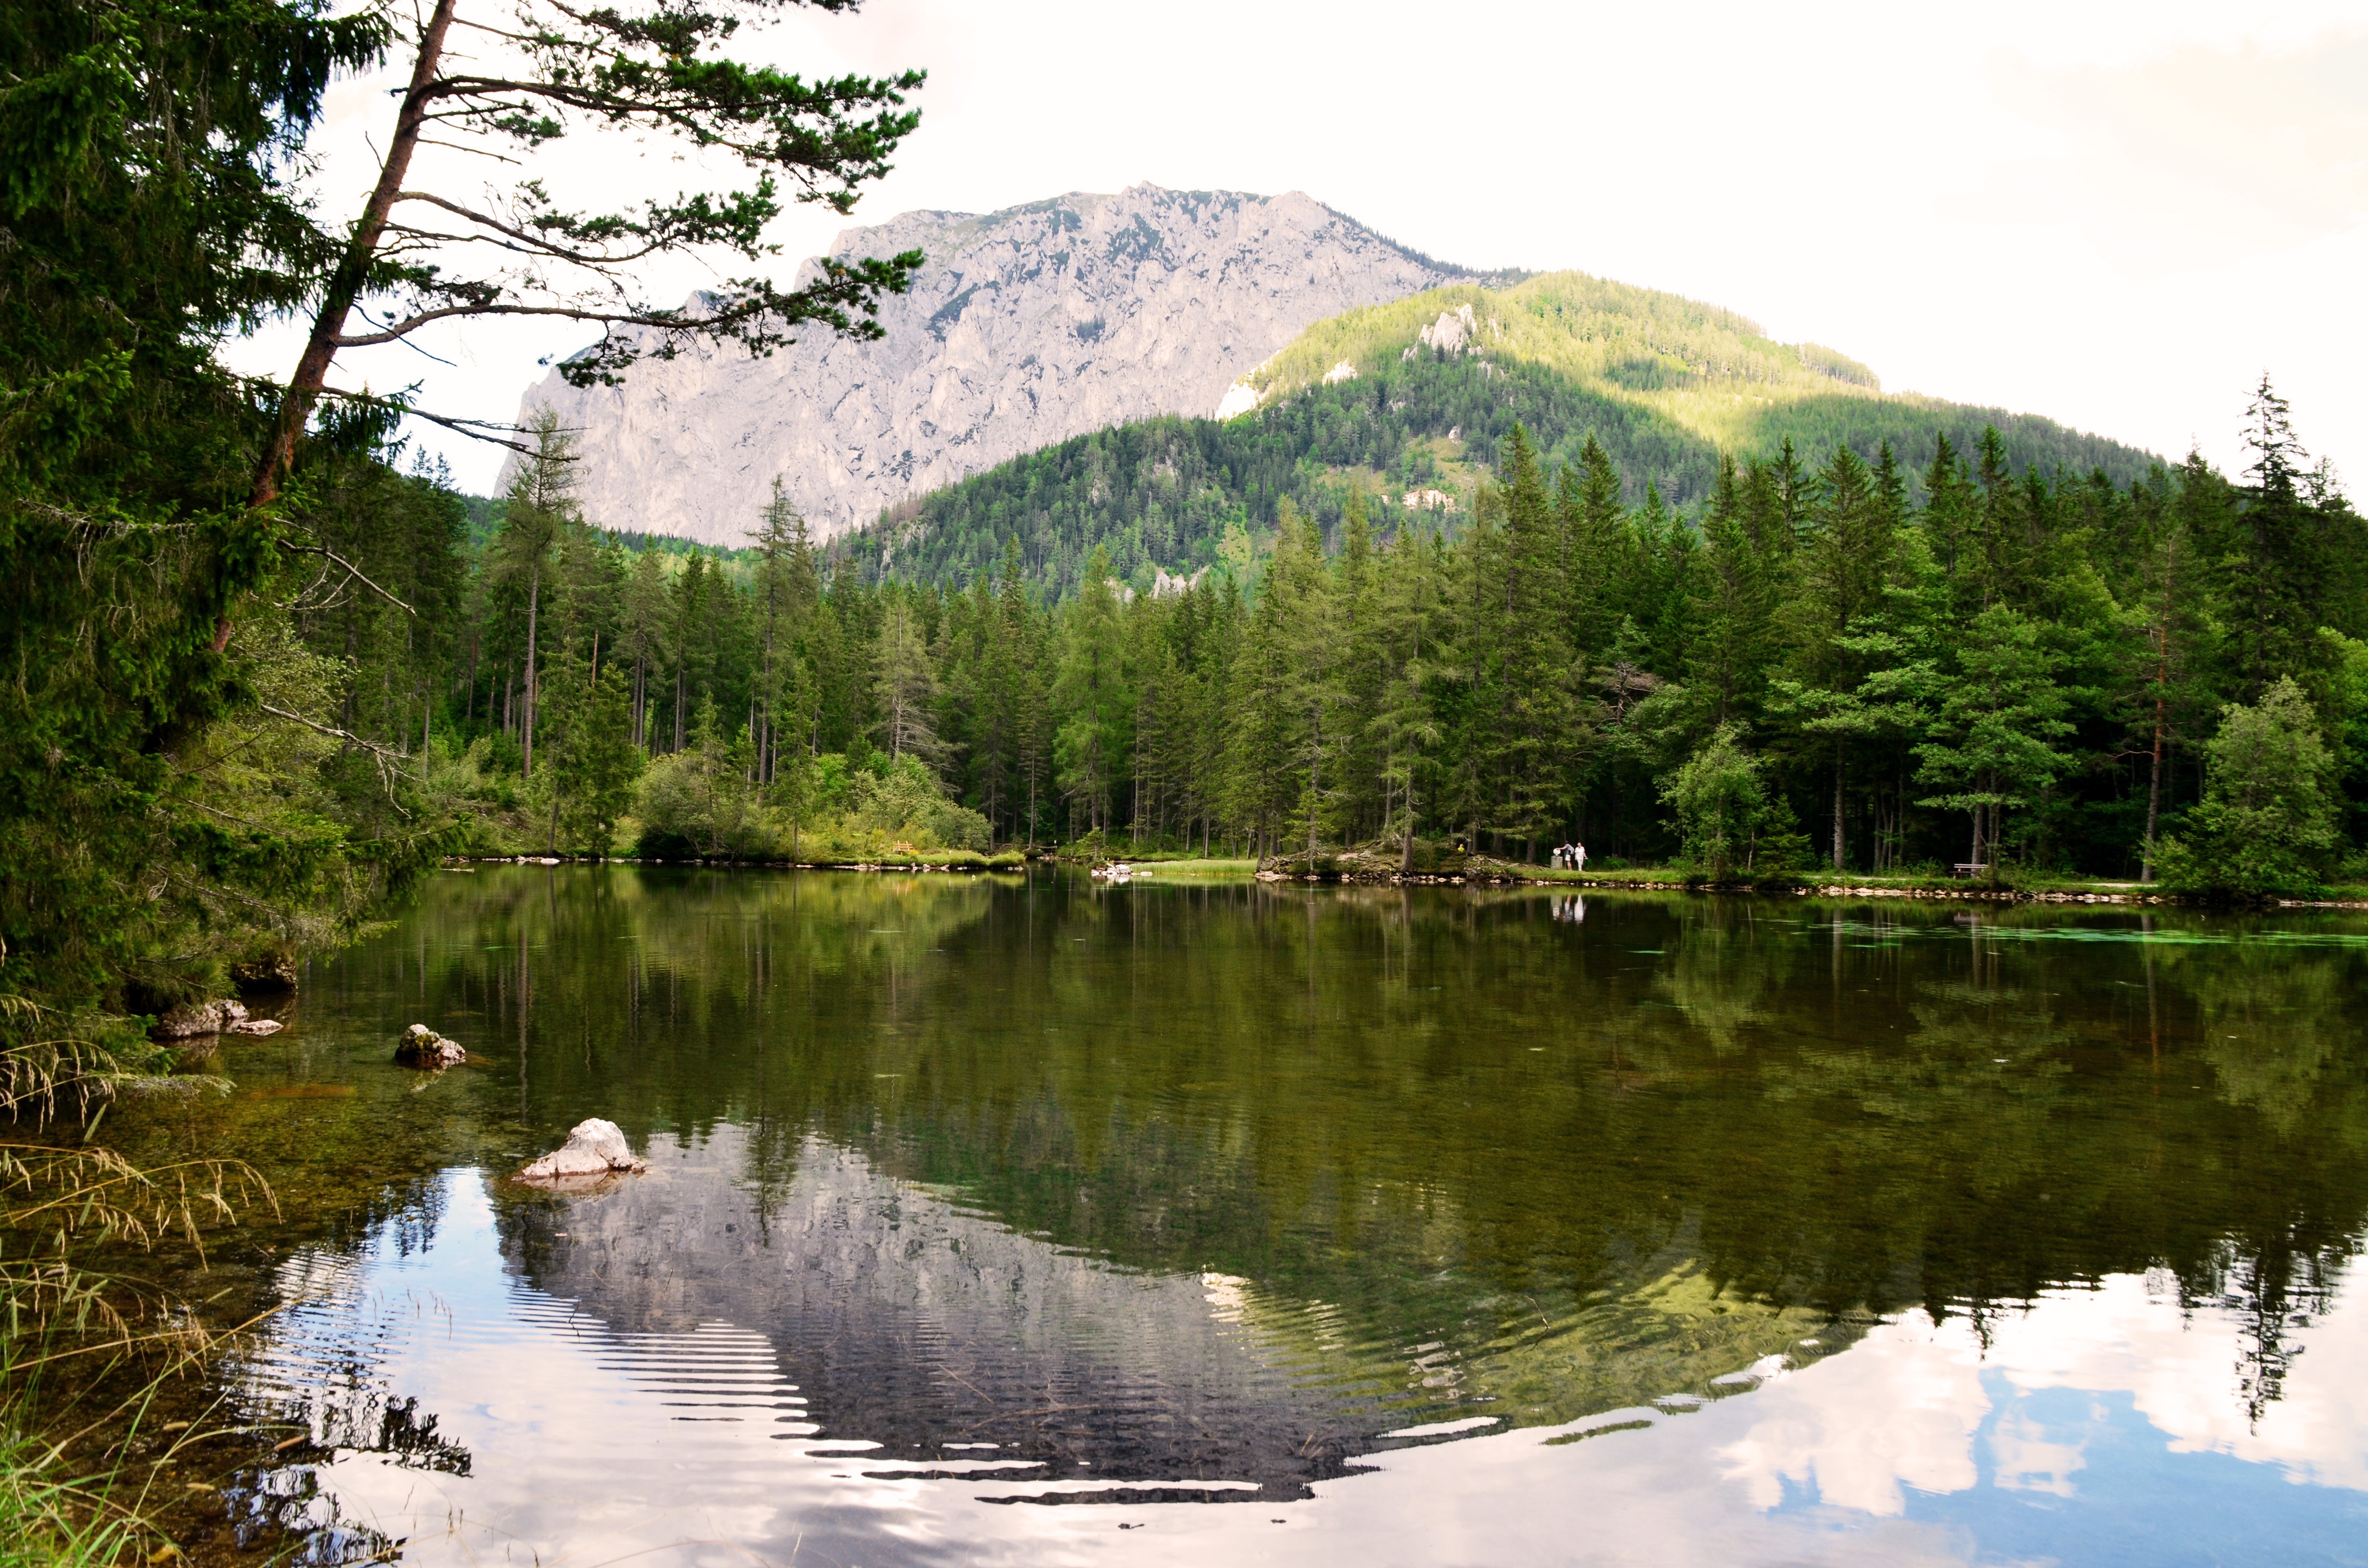
tree, water, wilderness, mountain, lake, river, mountain range, pond, reflection, reservoir, body of water, loch, tarn, trag ss